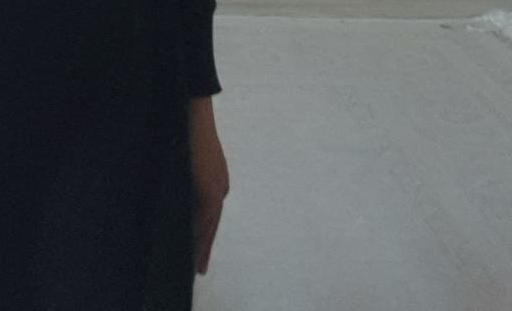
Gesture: no_gesture